Escadrille 3

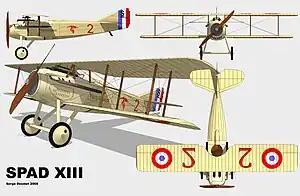
Spad XIII with down-stroke stork insignia

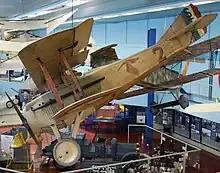
Georges Guynemer's original SPAD S.VII, nicknamed "Vieux Charles", preserved at Musée de l'Air et de l'Espace

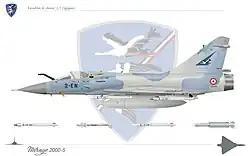
Mirage of the Groupe de Combat 12 (GC 12) 'Les Cigognes' ('The Storks')

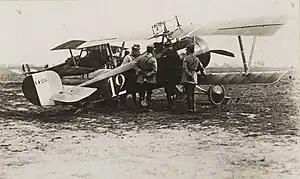
Joseph Joffre congratulates Rene Dorme.

Escadrille 3 was formed in July 1912 at Avord as "Escadrille B13", equipped with Bleriots. It began World War I with the Bleriots; however, on 18 March 1915, it was re-equipped with Morane-Saulnier machines and redesignated "Escadrille MS3". Capitaine Felix Brocard assumed command on 28 April 1915. By 20 September, it had once again re-equipped, this time with Nieuport scouts; its new designation was "Escadrille N3".